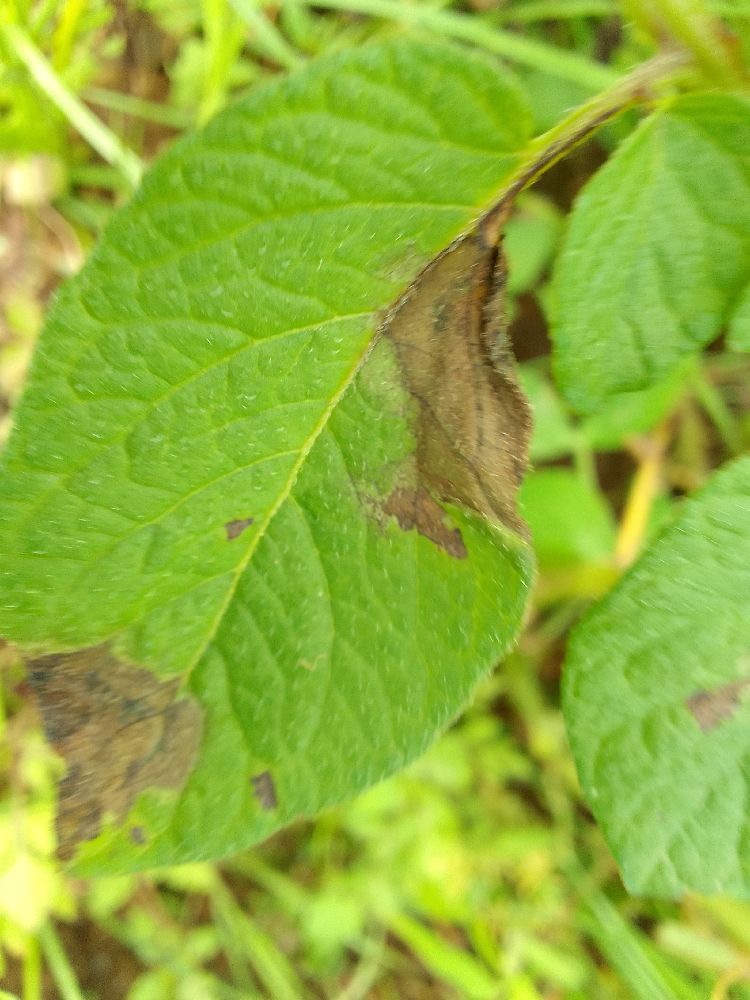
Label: Late blight